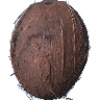
Label: Cocos 1